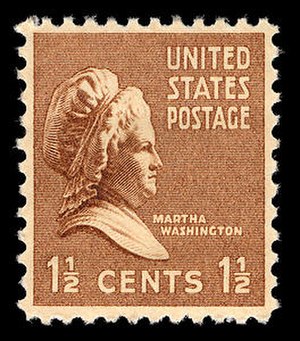
Martha Washington
Martha Wahington på et frimærke
Martha Dandridge Custis Washington var gift med George Washington, USA's første præsident.